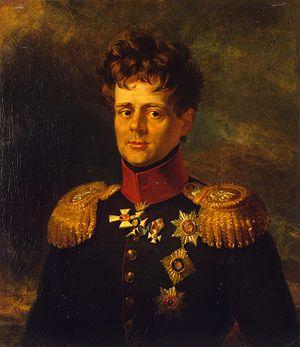
La bataille de Valoutina Gora, également appelée bataille de Loubino par les Russes, se déroule le 19 août 1812 à Valoutina Gora, lors de l'invasion de la Russie par les Français. Elle oppose les troupes françaises du maréchal Michel Ney à l'arrière-garde russe du général Michel Barclay de Tolly, deux jours après la bataille de Smolensk. Pendant les combats qui ont lieu sur la rive nord du fleuve Dniepr, les forces russes en retraite sur la route de Moscou sont attaquées frontalement par le corps du maréchal Ney. La situation est extrêmement délicate pour Barclay de Tolly dont les effectifs, en partie dispersés dans une zone boisée et marécageuse, risquent à tout moment d'être coupés et anéantis.
Liste des commandants militaires de la Russie impériale au cours des guerres napoléoniennes.